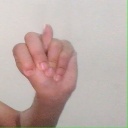
अक्षर: न